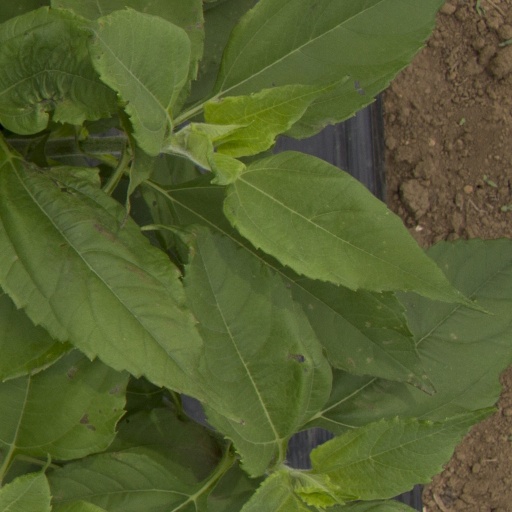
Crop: Jerusalem artichoke